Frederic William Maitland

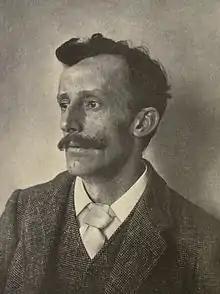
Photogravure by Annan & Sons

Frederic William Maitland (28 May 1850 – ) was an English historian and jurist who is regarded as the modern father of English legal history. From 1884 until his death in 1906, he was reader in English law, then Downing Professor of the Laws of England at the University of Cambridge.